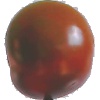
Label: Tomato Maroon 1